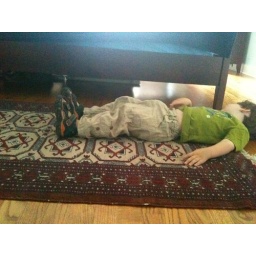
Peekaboo with carolyns cat under the bed